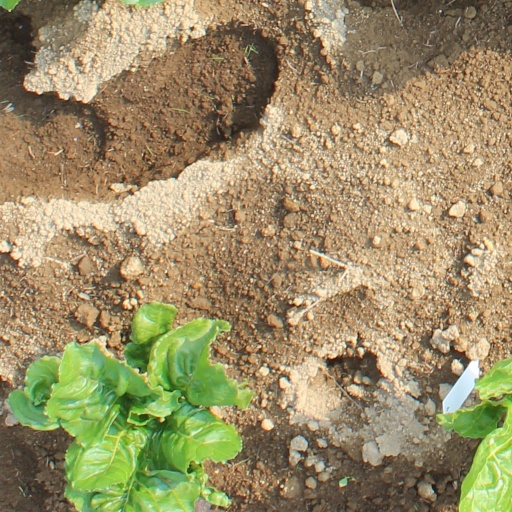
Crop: sugar beet